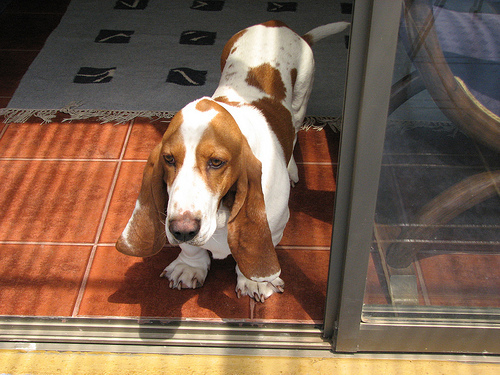
Breed: basset